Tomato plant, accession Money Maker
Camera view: horizontal (90 deg, fisheye); turntable rotation: 0 degrees
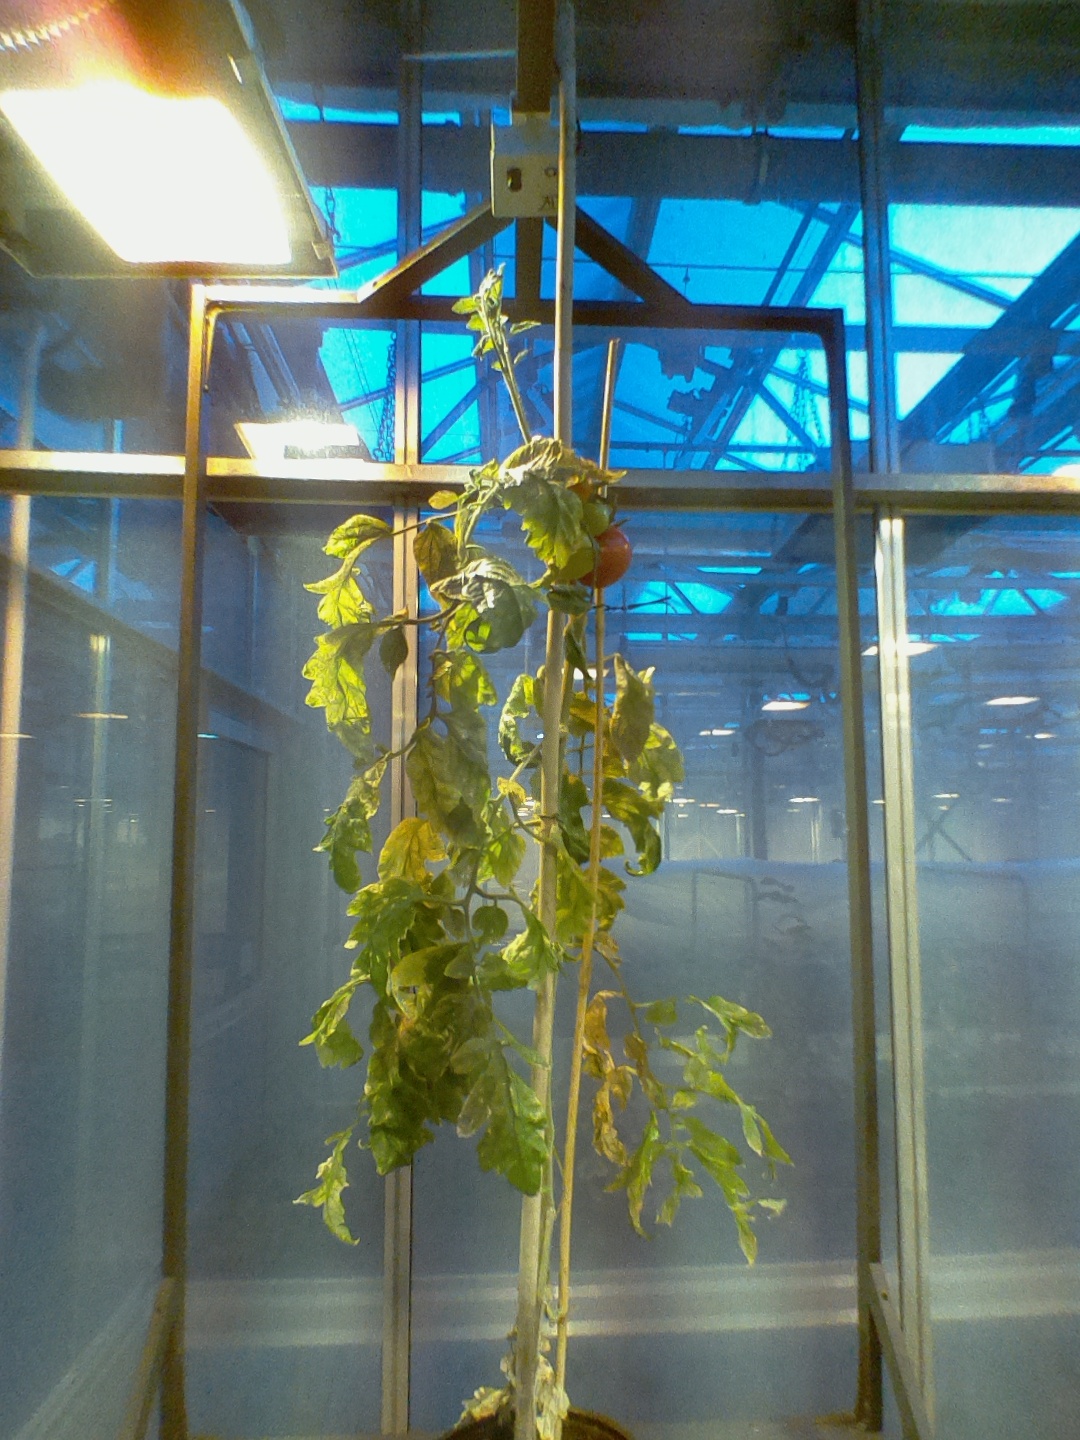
BBCH growth stage 85: 50%-60% of fruits show typical fully ripe color